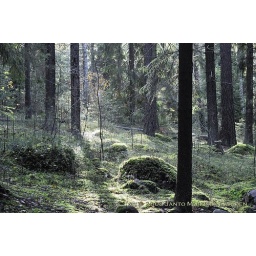
I found them in the forest round the lake close my home